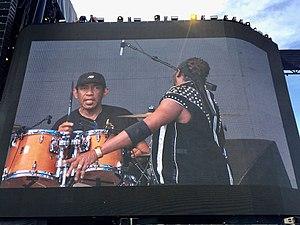
Paul Douglas est un batteur et percussionniste jamaïcain, lauréat d'un Grammy Award en 2004. Sa carrière en tant qu’un des batteurs de reggae les plus enregistrés s’étend sur plus de cinq décennies. Le journaliste de musique et historien du reggae David Katz a écrit, « Paul Douglas, batteur sur lequel on peut compter, a joué sur d’innombrables hits de reggae. »
Le reggae est un genre musical issu du ska et du rocksteady qui a émergé à la fin des années 1960 en Jamaïque dont il est l'une des plus populaires expressions musicales. Le nom de cette musique est issu du titre d'une chanson de Frederic Toots Hibbert intitulée Do the Reggay. Le reggae devient mondialement connu dans les années 1970, dans le sillage du succès de Bob Marley et s'impose comme un style musical porteur d'une culture qui lui est propre. Abordant des thèmes souvent liés à des questions politiques et sociales, le reggae s'est forgé une réputation de musique des opprimés. Intimement lié au mouvement rastafari, lui-même né en Jamaïque, le reggae n'en n'est pas indissociable et est même rejeté par certains adeptes de cette foi. Ayant pris une dimension mondiale le reggae est désormais joué par des groupes d'origines diverses, chanté dans une large variété de langues et est composé de différents sous-genres. En 2018, l'UNESCO classe cette musique au patrimoine immatériel de l'Humanité.
Toots and the Maytals, initialement appelé The Maytals, est un groupe vocal de ska, rocksteady et de reggae, parmi les plus connus. The Maytals se sont formés au début des années 1960 et ont été une figure importante dans la popularisation de la musique reggae. Leur son est une combinaison unique et originale de musique gospel, ska, soul, reggae et de rock.